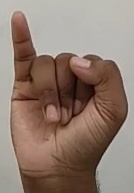
ASL sign: I